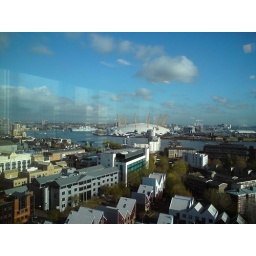
Taken with a phone inside the office - shame about the reflections in the glass